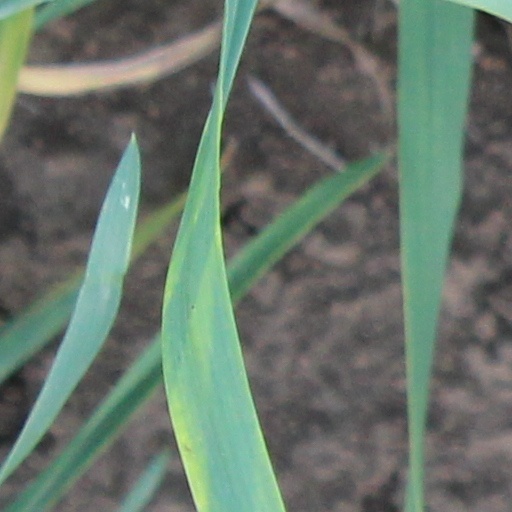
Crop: wheat